Willamette Valley Southern Railway

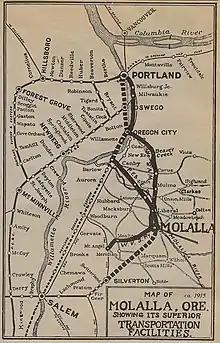
Map or Railroads and roads near Molalla, Ore. Including WVS.

The Willamette Valley Southern Railway was a railroad in Oregon that ran from Portland, Oregon, where it connected to the trolley line, through Molalla, Oregon, where it connected to the Eastern & Western Logging Railroad as well as Southern Pacific, to Mt. Angel, Oregon. The line was reorganized from the Clackamas Southern after facing financial troubles in 1915 and closed in 1933. Like many short lines of Oregon at the time, it ran off electricity from hydroelectric dams. For the last three years the line stopped just outside of Molalla. Only 400 feet of the railroad remains intact, nudged over a few feet from its original position of the Oregon Pacific Railroad.